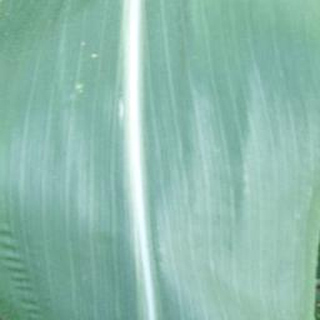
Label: healthy_corn